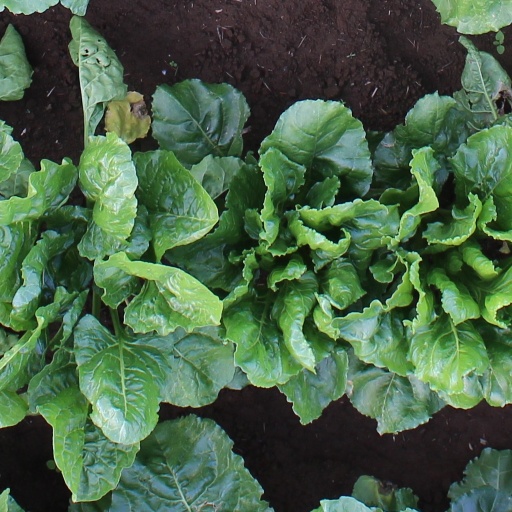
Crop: sugar beet